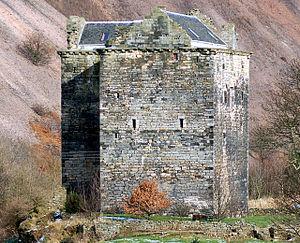
Le château de Niddry est une maison-tour du XIVᵉ siècle située près de Winchburgh dans le West Lothian en Écosse.
Cette liste recense les principaux châteaux du council area du West Lothian en Écosse.